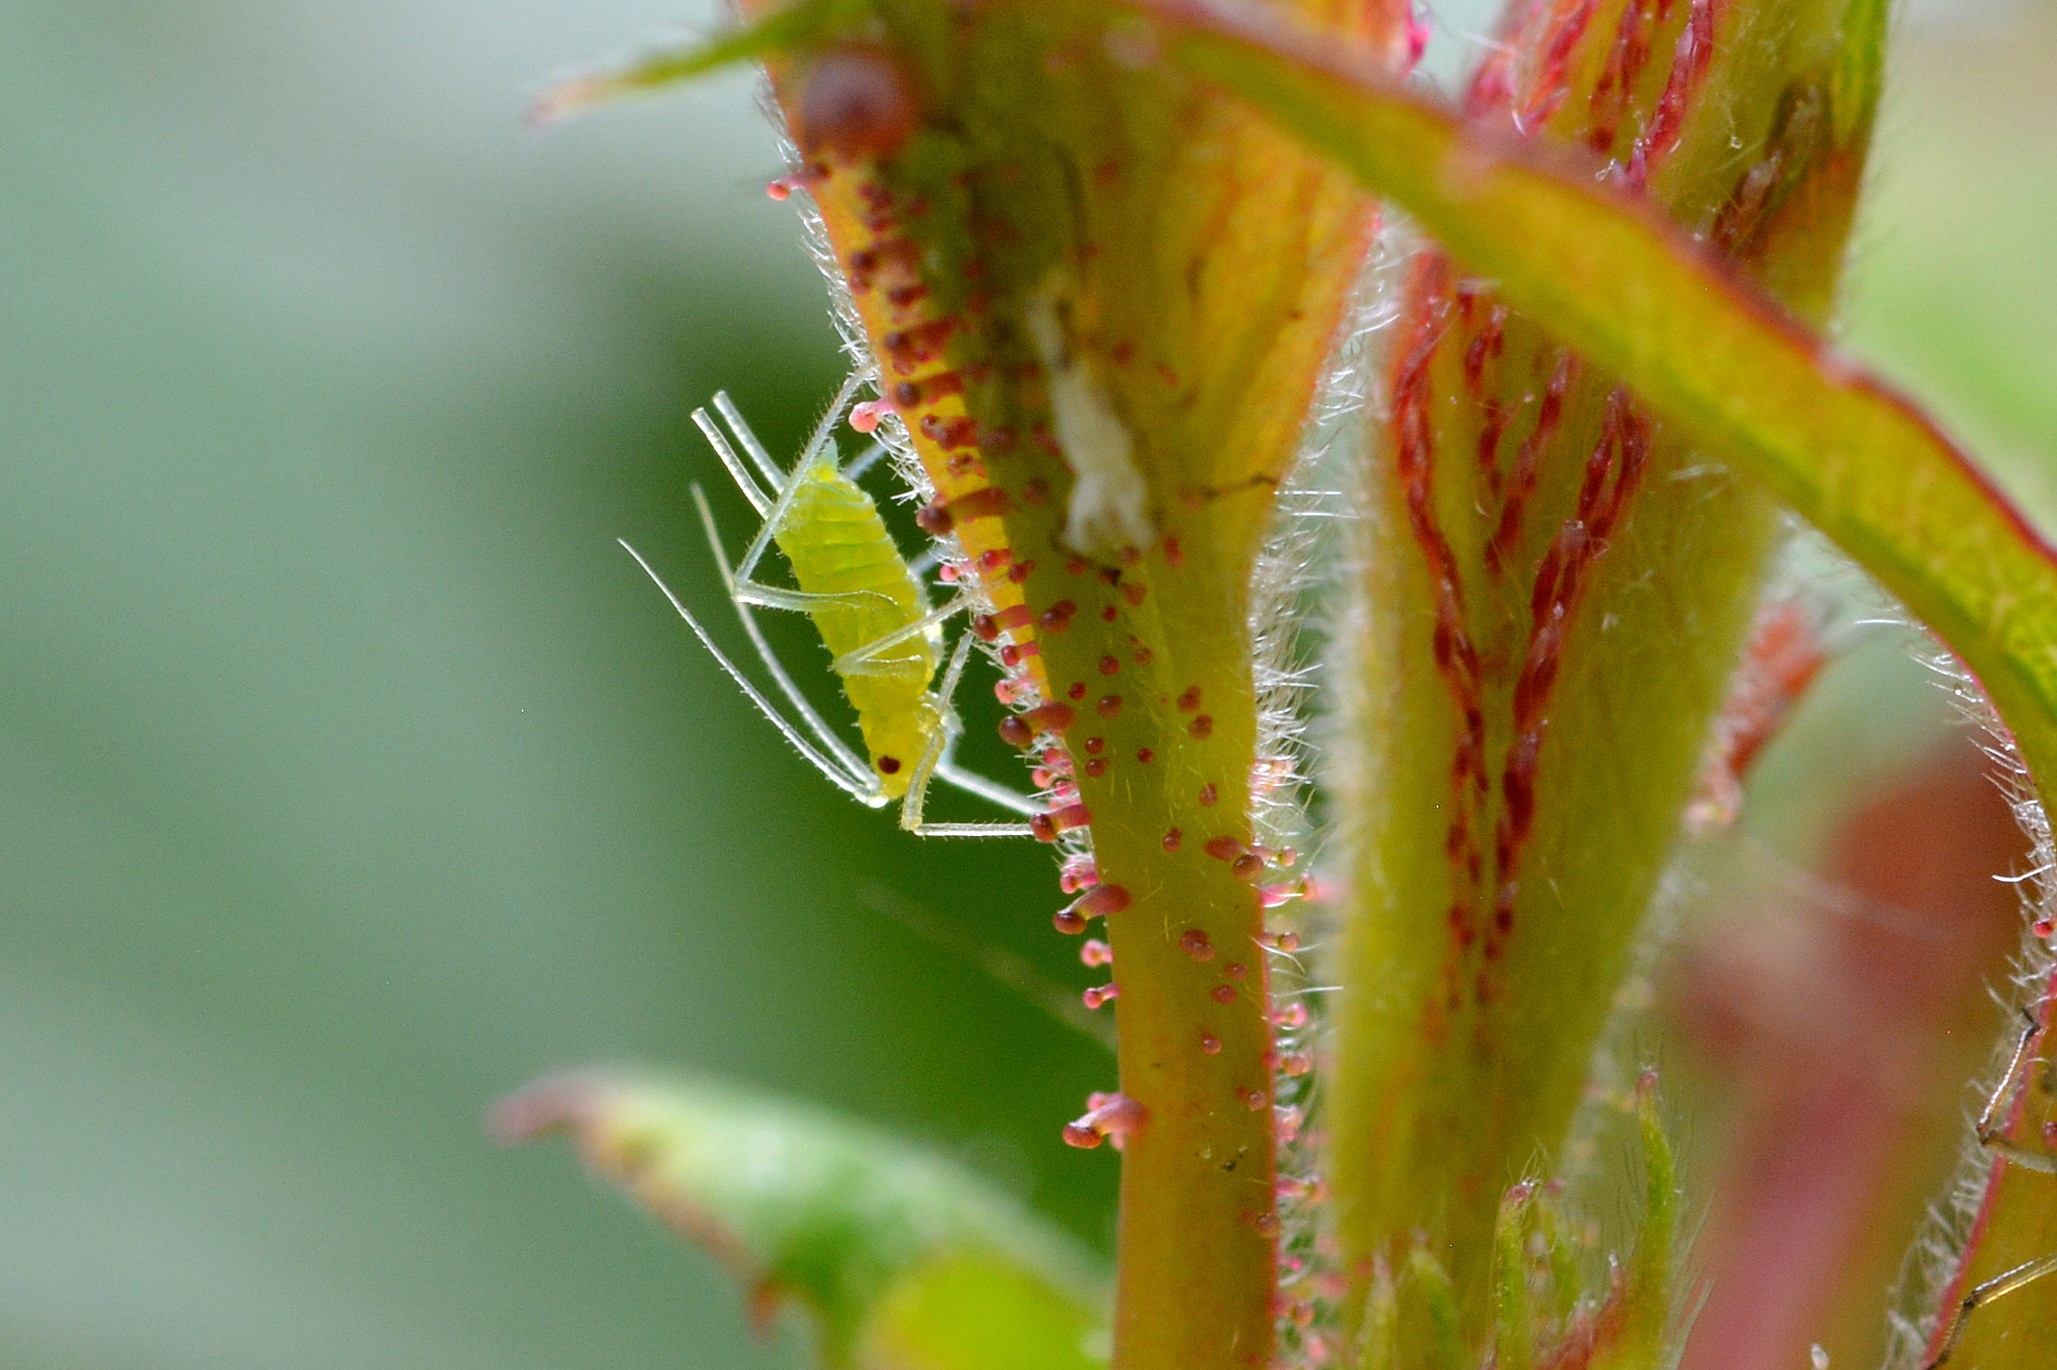
nature, grass, branch, plant, photography, leaf, flower, perspective, animal, green, insect, macro, autumn, botany, yellow, close, flora, fauna, close up, destruction, pest, aphid, macro photography, arthropod, louse, plant lice, macrosiphum rosae, plant stem, thorns spines and prickles, large rose aphid, r hrenblattlaus